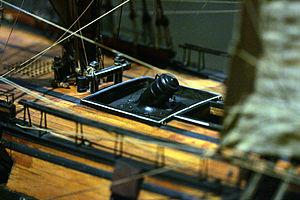
Dans le vocabulaire maritime, une bombarde est un bâtiment à fond plat spécialement destiné à porter des mortiers et à lancer des bombes.